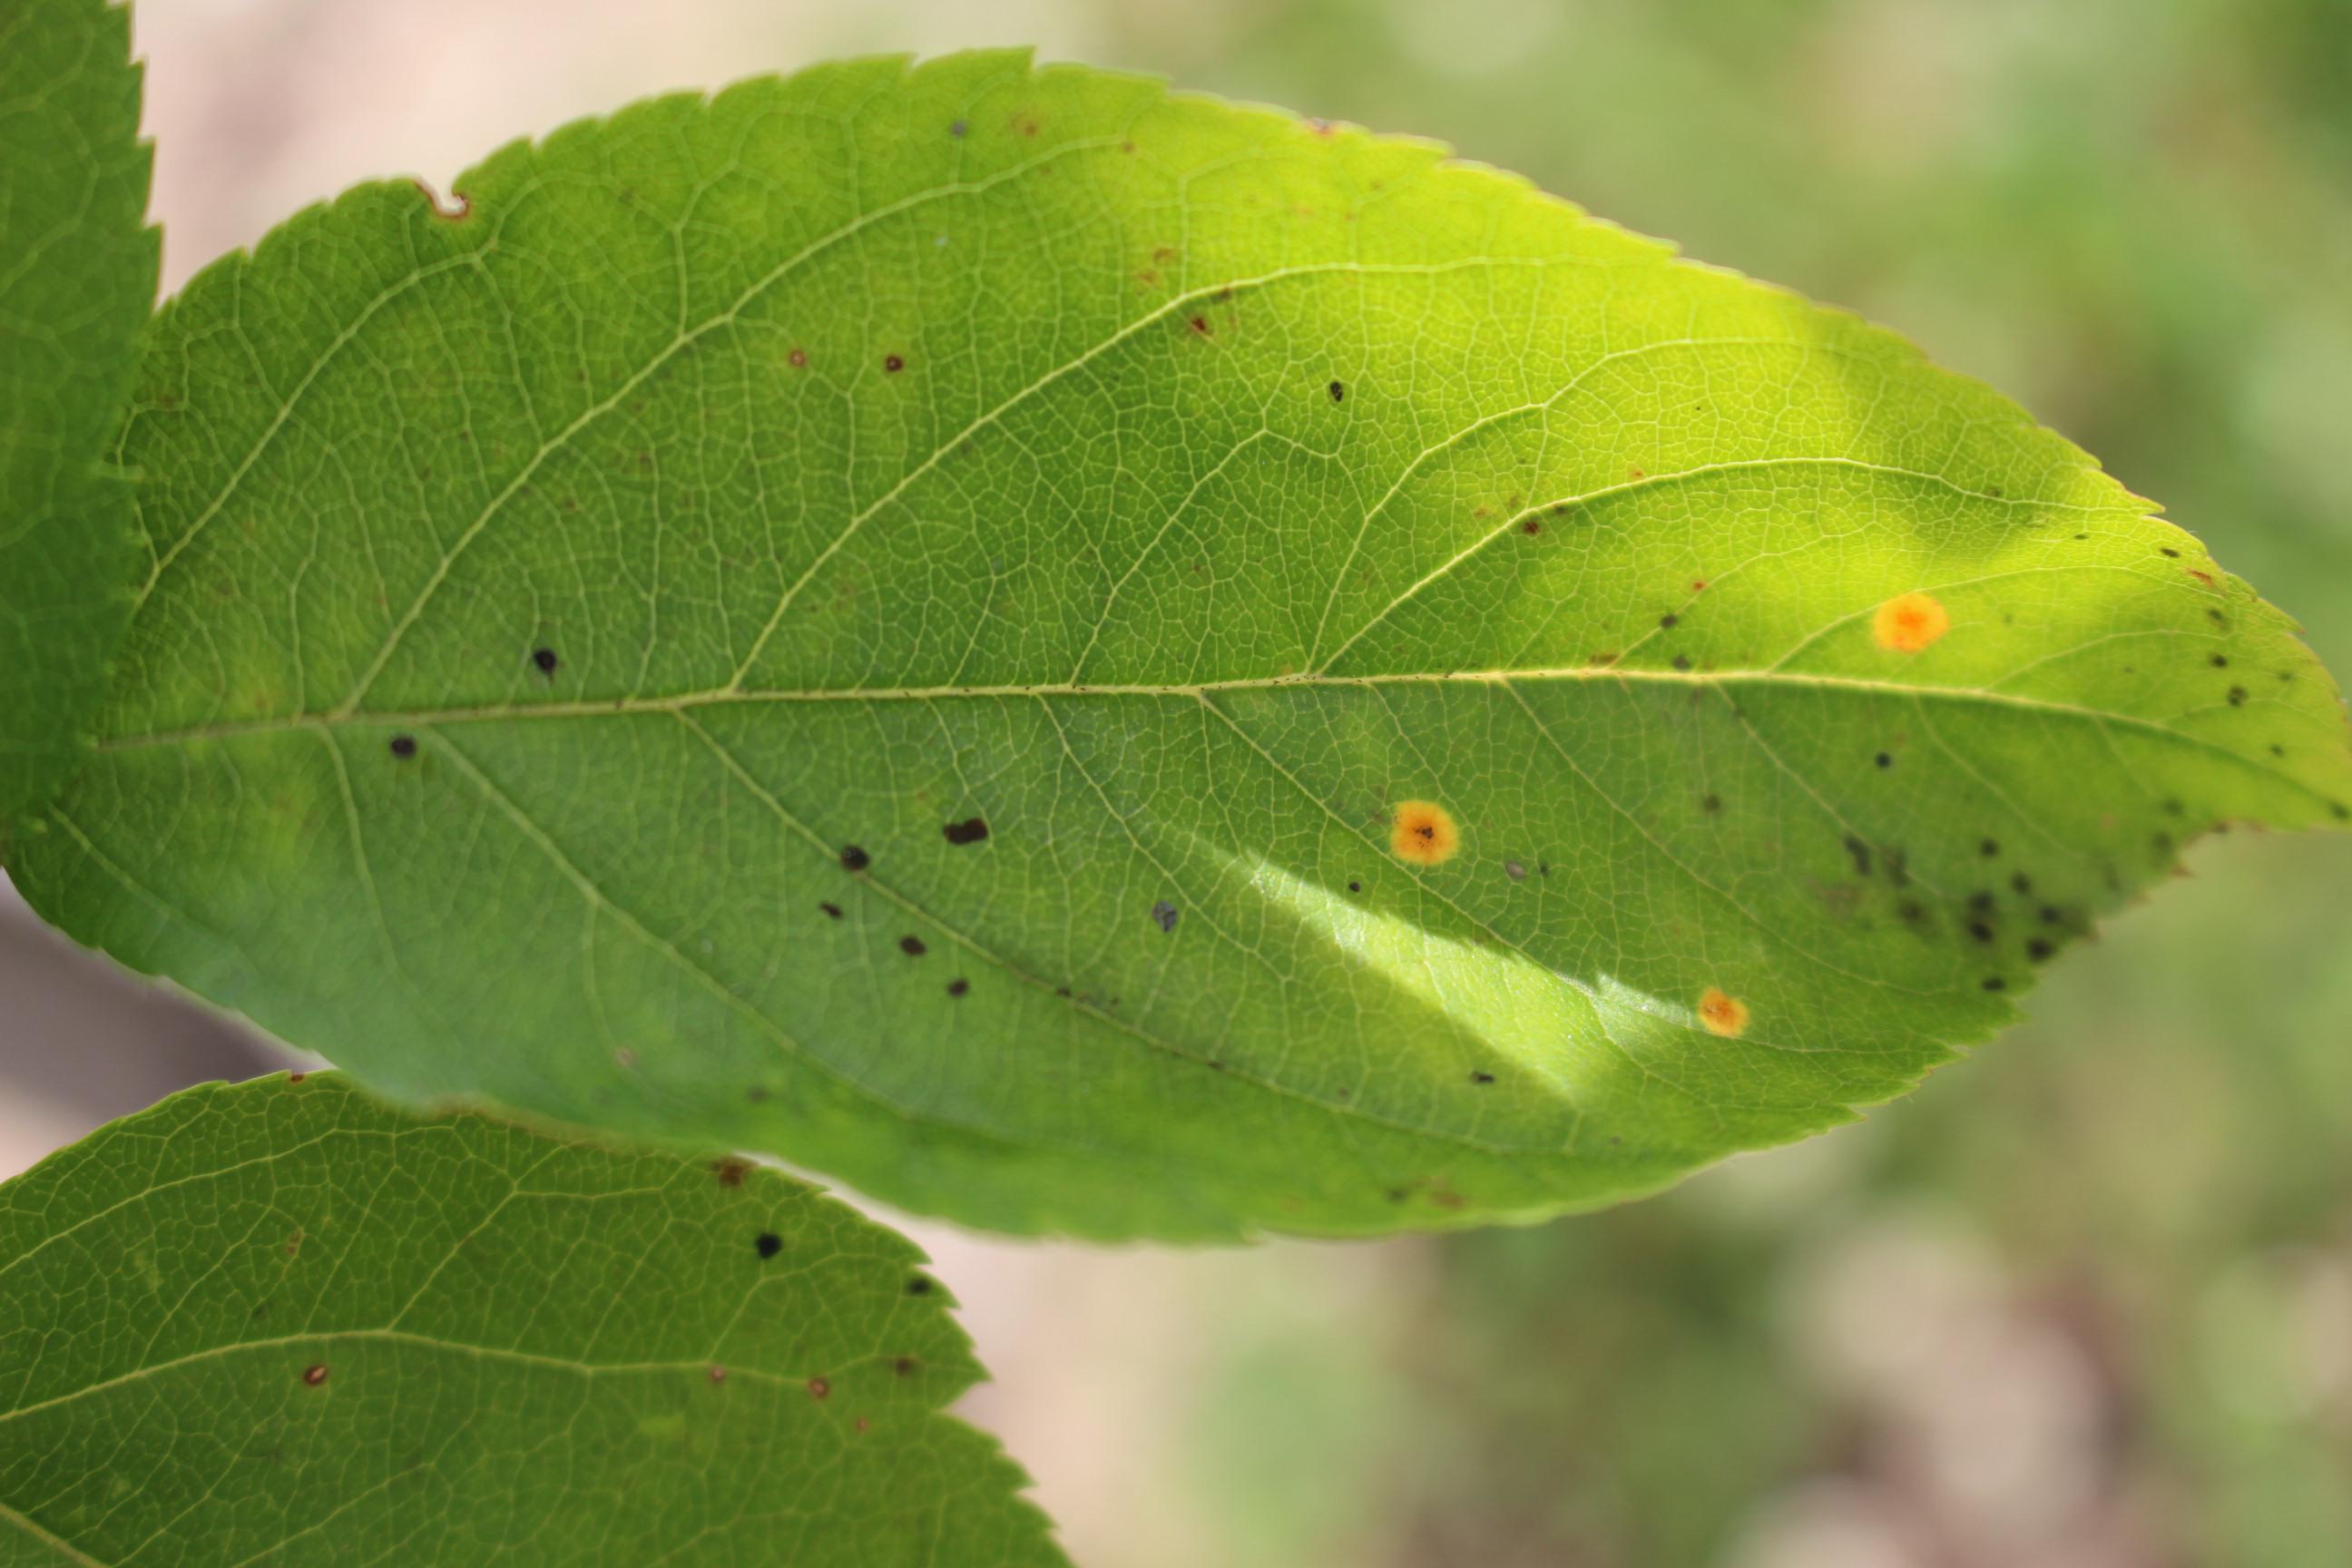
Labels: rust